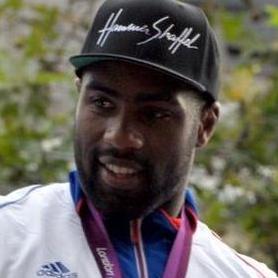
Age: 22